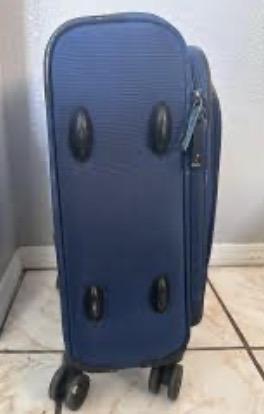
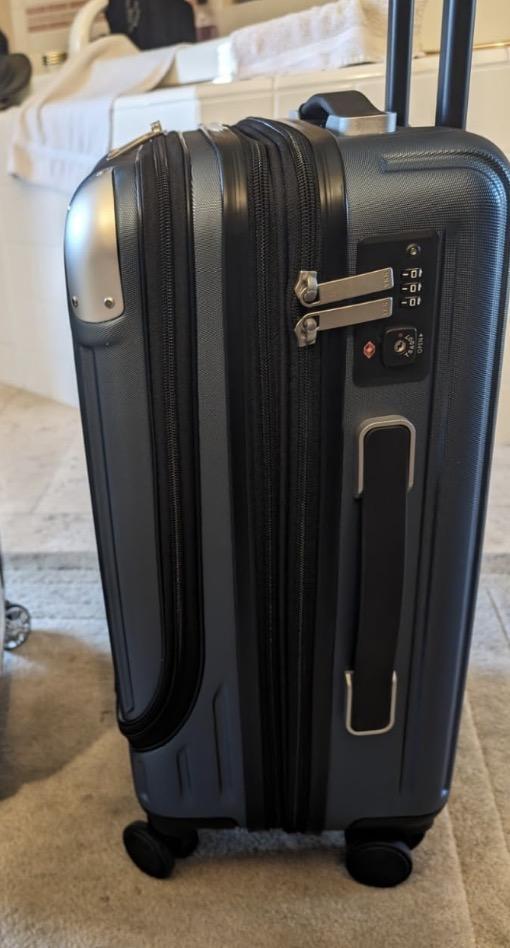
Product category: items_tea
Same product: no